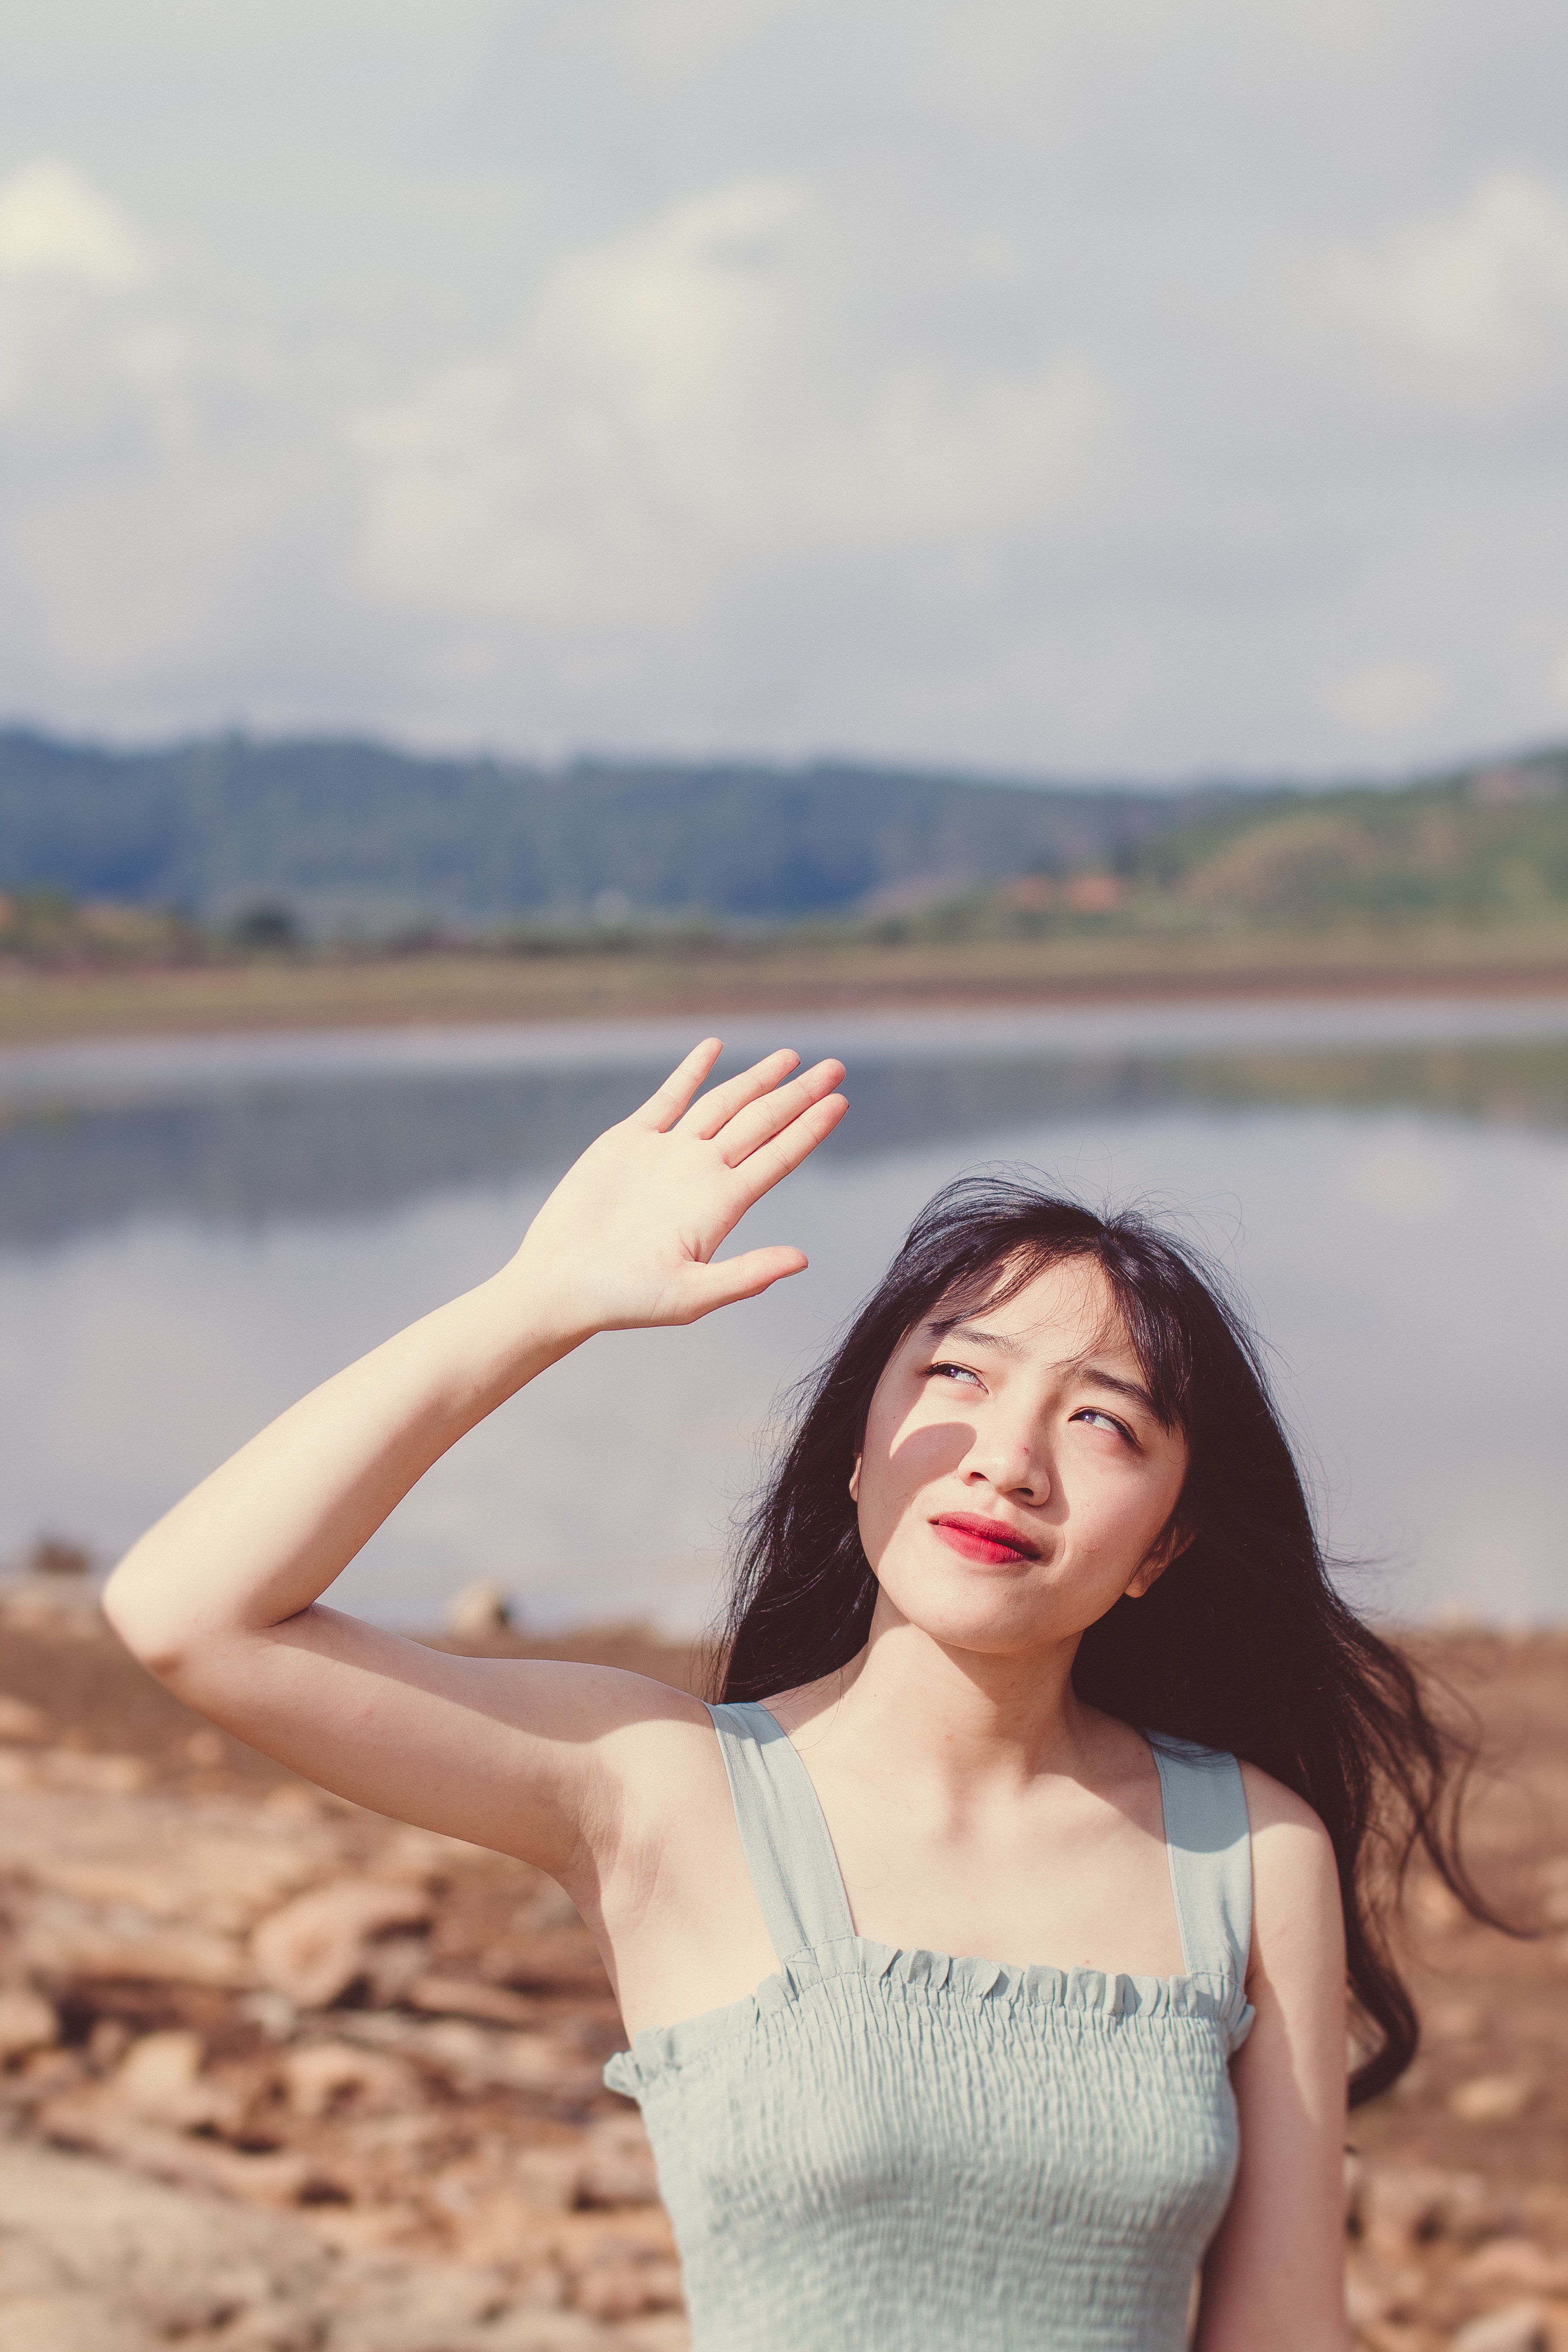
photograph, beauty, skin, shoulder, lip, photo shoot, summer, sky, photography, dress, long hair, arm, model, joint, sea, neck, happy, hand, smile, portrait photography, sunlight, vacation, brown hair, flash photography, plant, black hair, portrait, gesture, lake